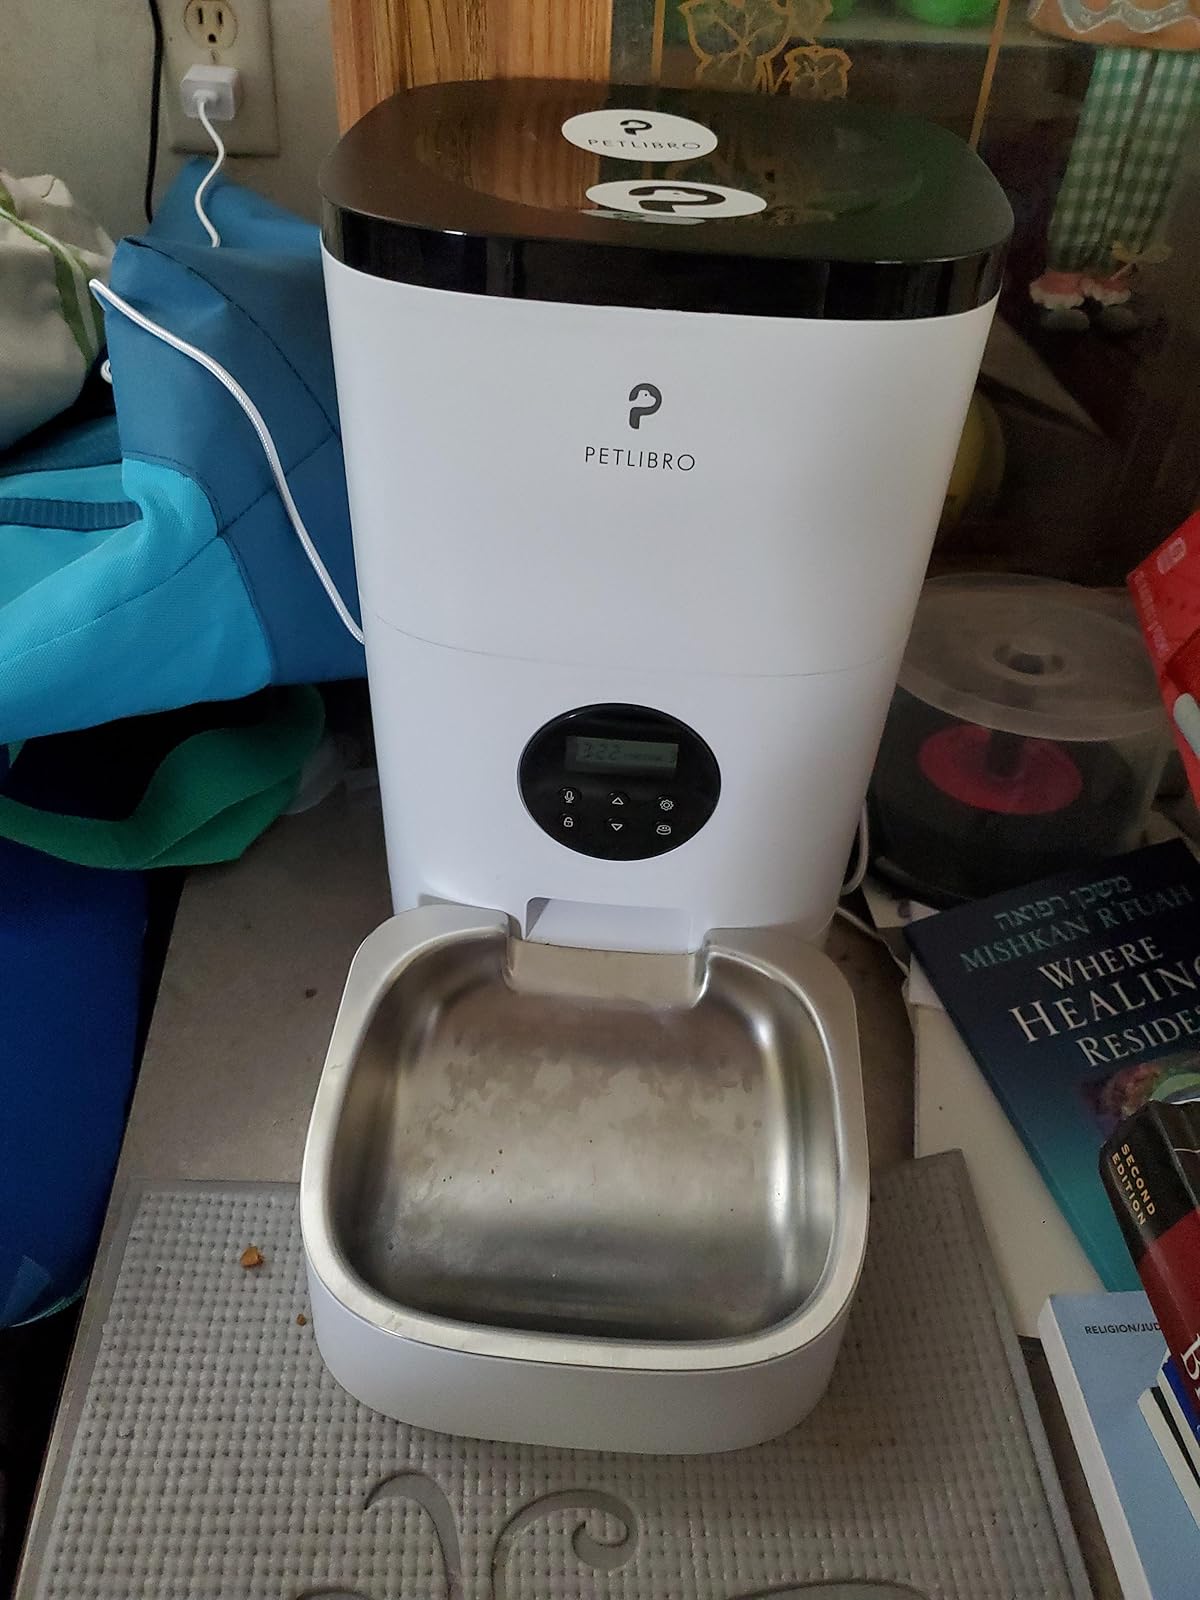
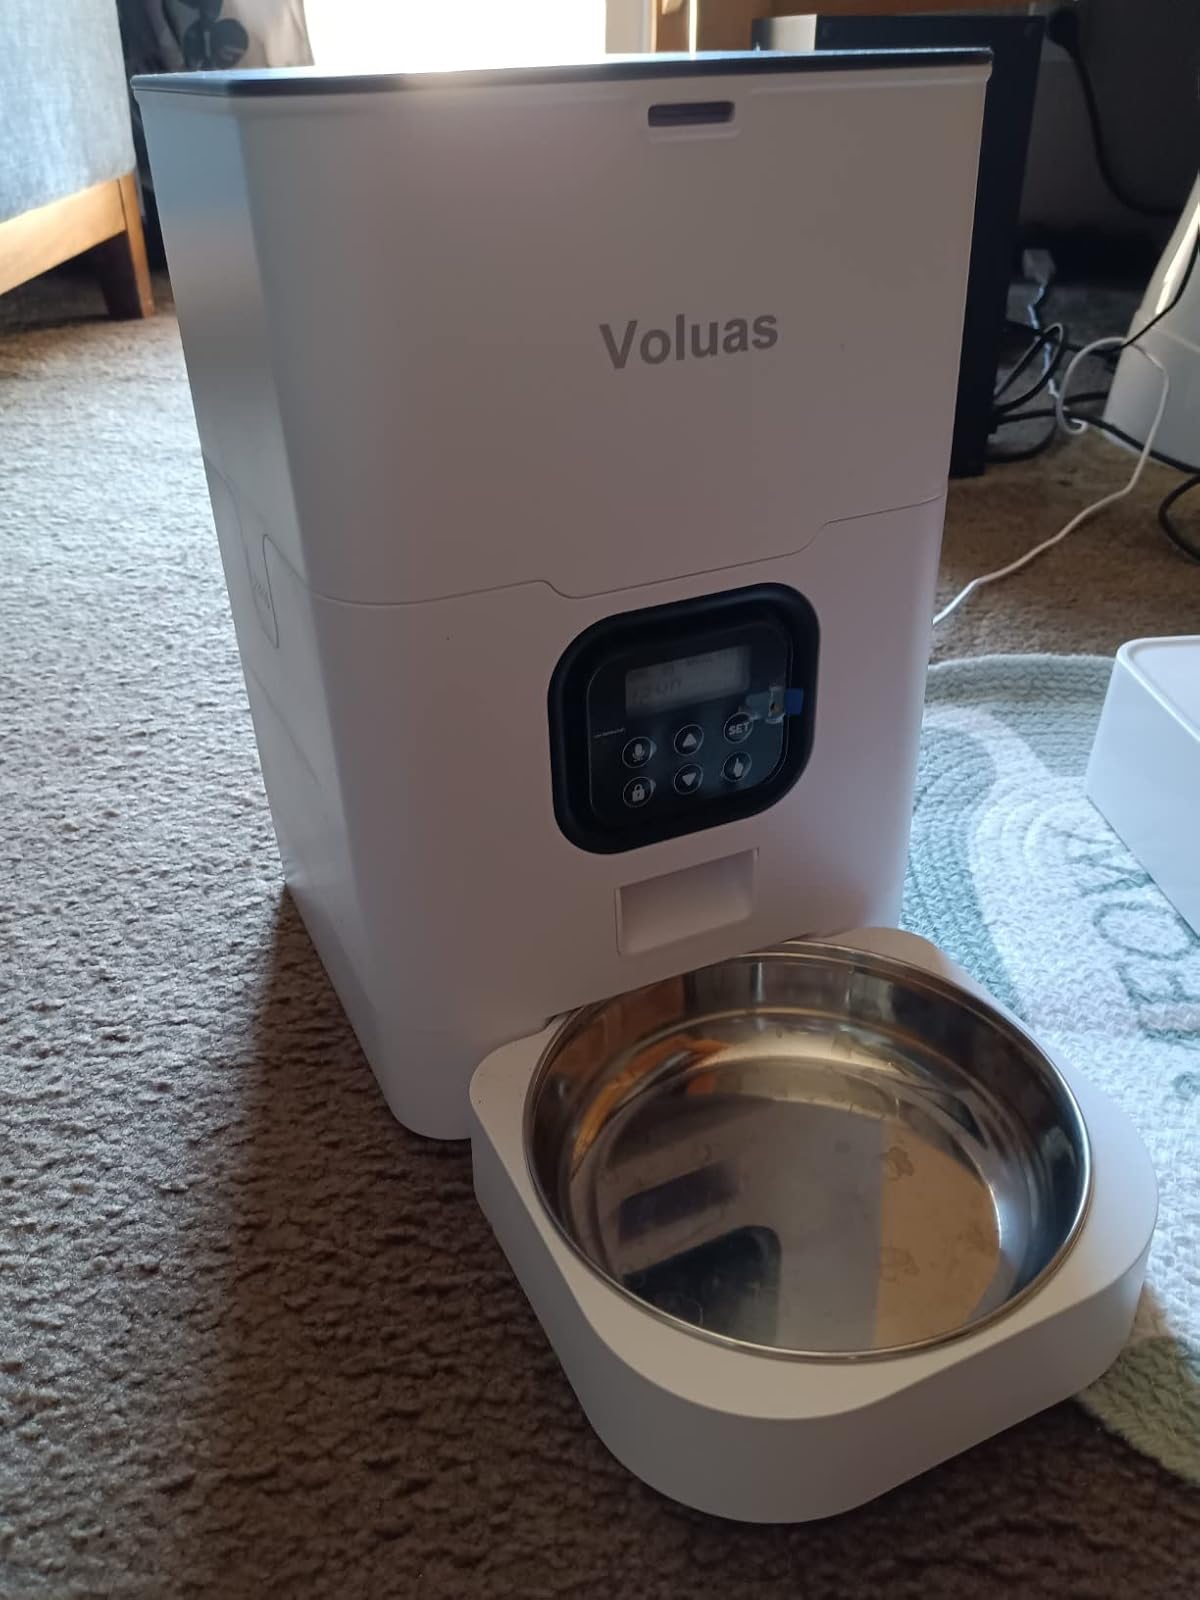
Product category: items_feeder
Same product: no